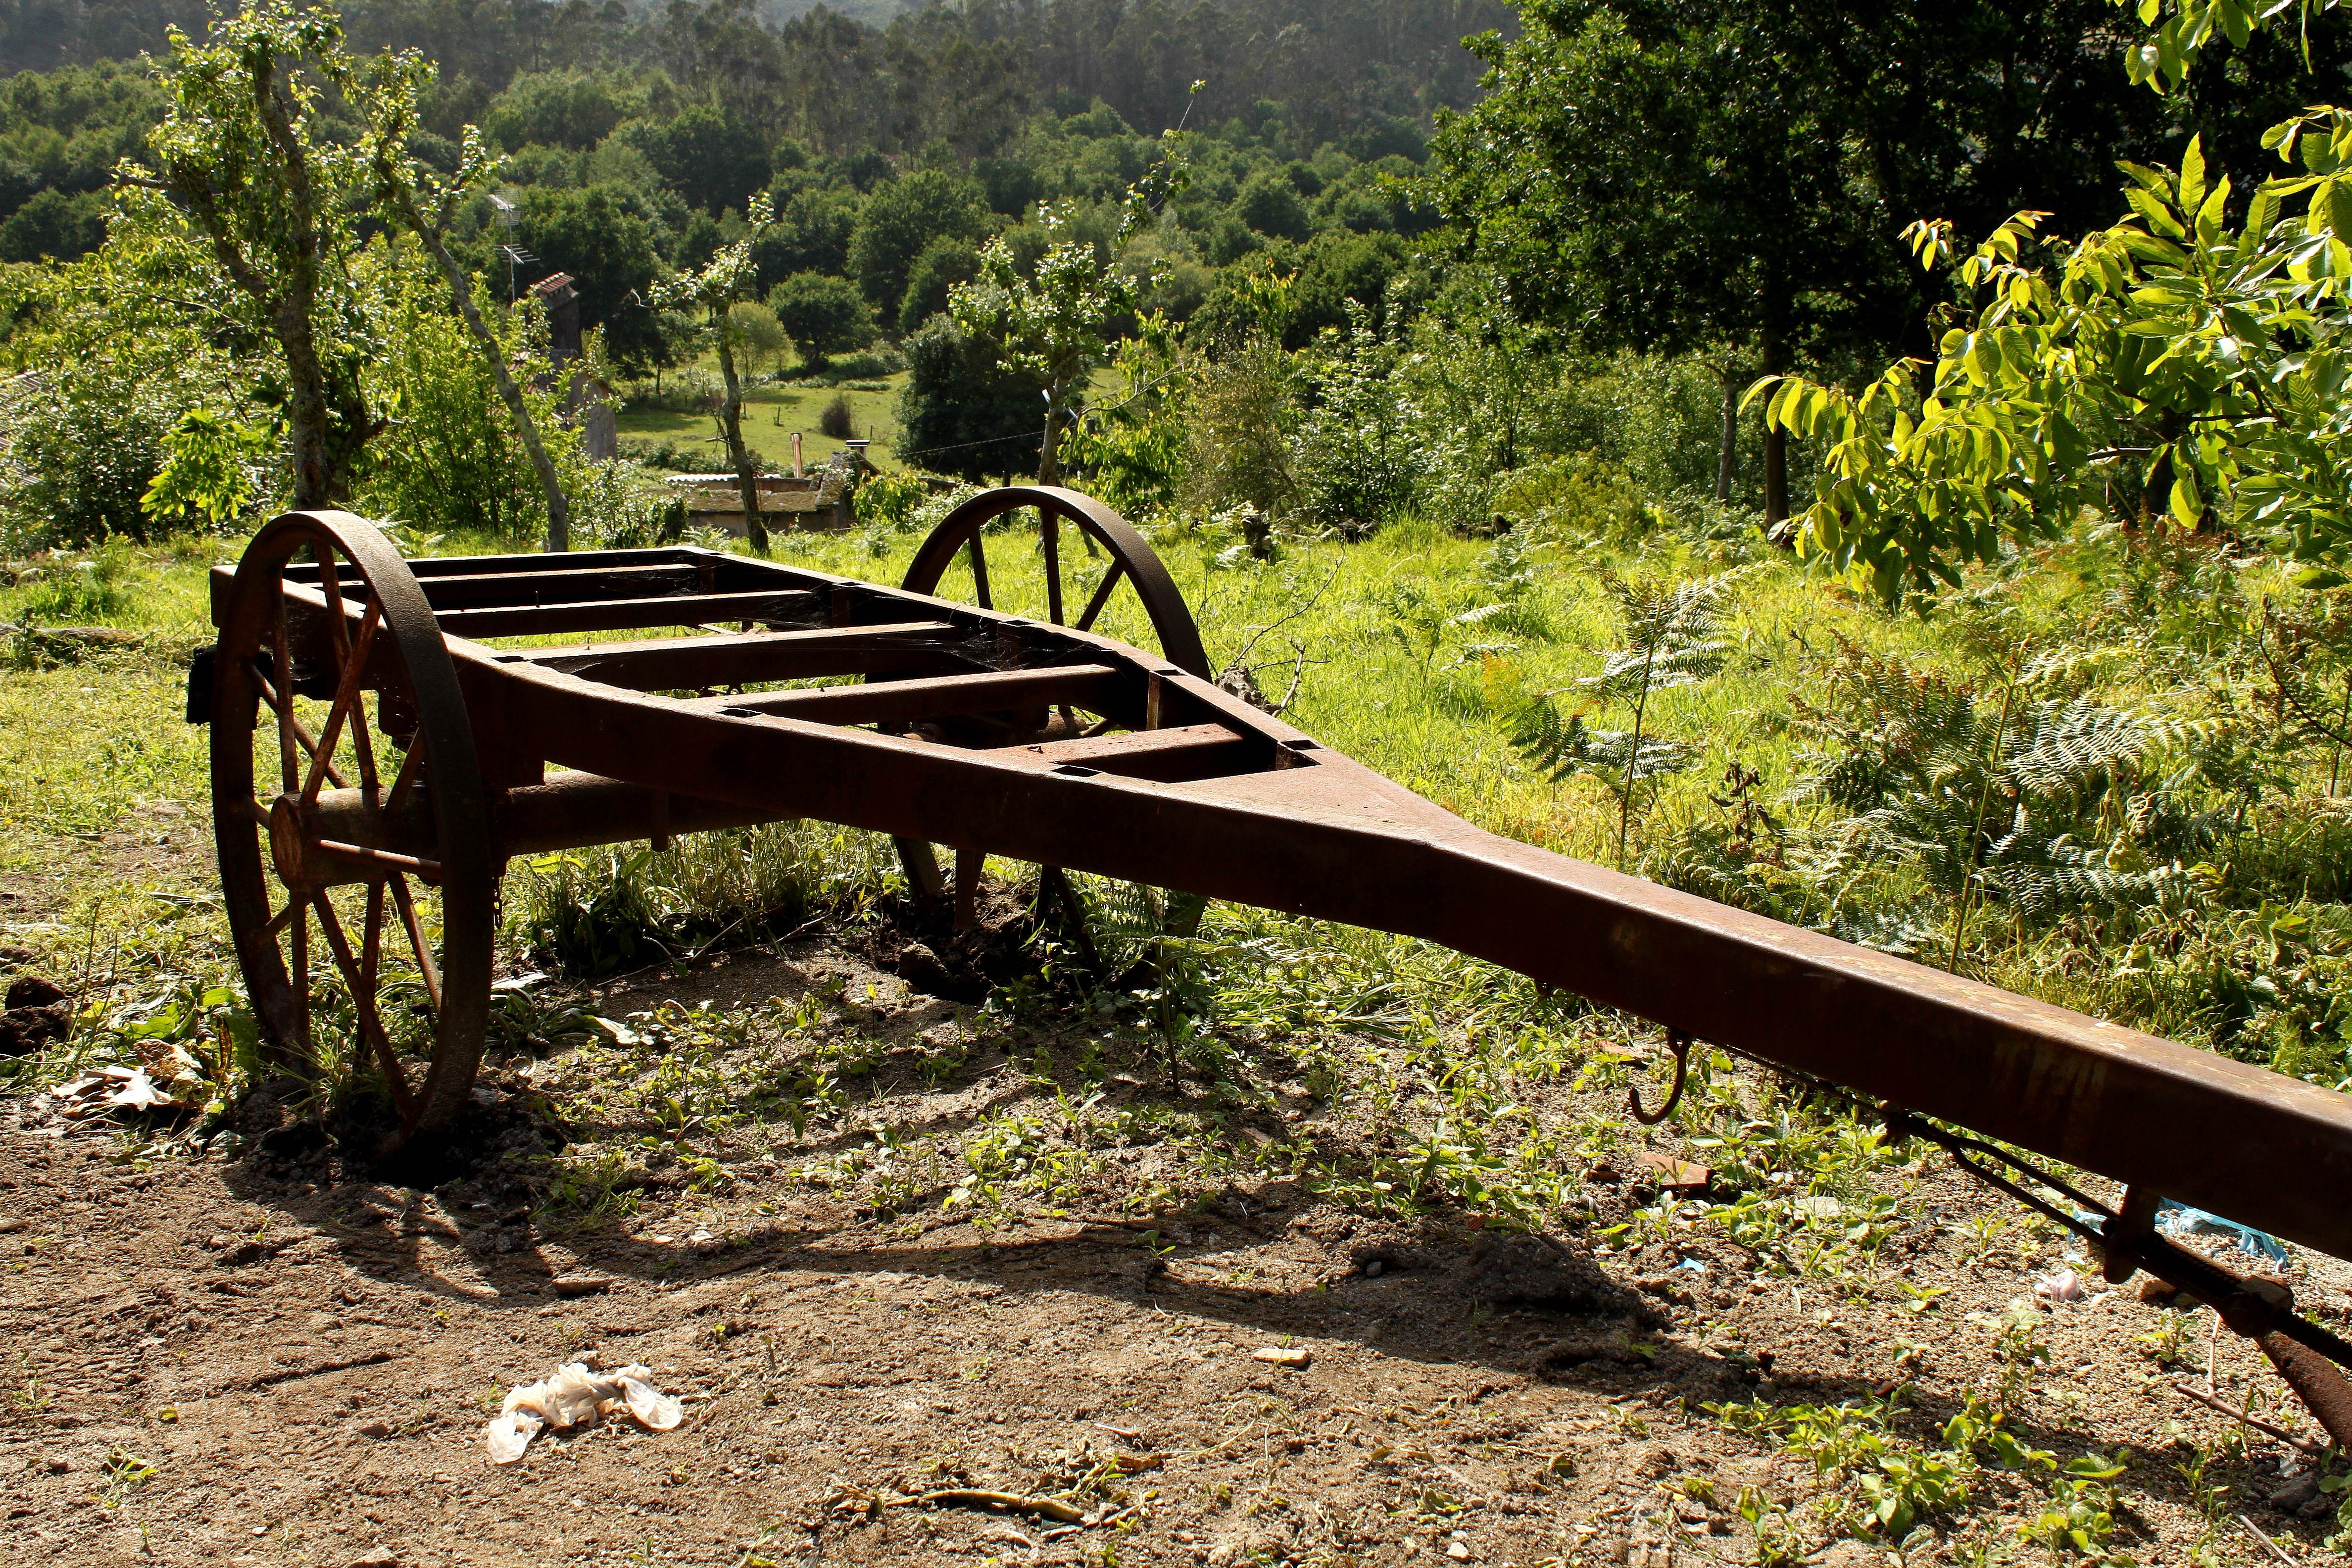
track, transport, vehicle, ggl1, gaby1, carros, canastros, horreos